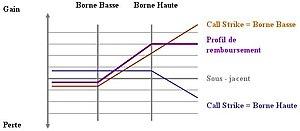
Profil de remboursement d'un Certificat Cappé
Les Certificats Cappés et Floorés sont des Produits de Bourse appartenant à la catégorie des produits dérivés à effet de levier. Ils garantissent à l’investisseur de recevoir à maturité un montant fixe, connu à l’avance, si le sous-jacent clôture au-dessus de la borne haute pour un Cappé ou en dessous de la borne basse pour un Flooré.